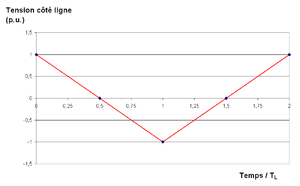
La tension transitoire de rétablissement est la tension électrique qui se rétablit aux bornes d'un appareillage électrique lorsqu'il interrompt un courant alternatif.